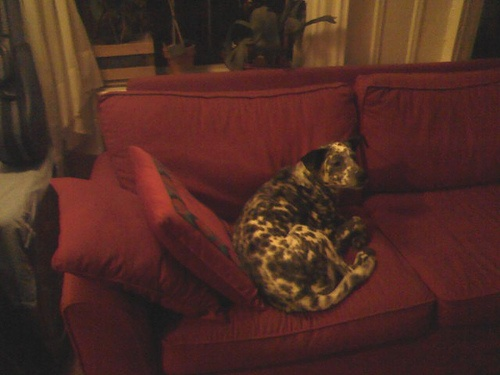
A dog sits on a couch with pillows.
A spotted dog laying on a maroon couch
A black and white spotted dog sitting on a red couch
A spotted dog laying on top of a red couch.
A spotted dog curled up comfortably on a couch.